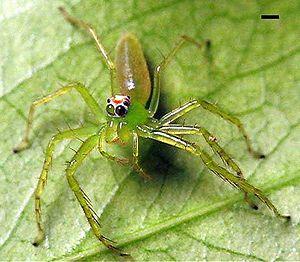
Lyssomanes est un genre d'araignées aranéomorphes de la famille des Salticidae.